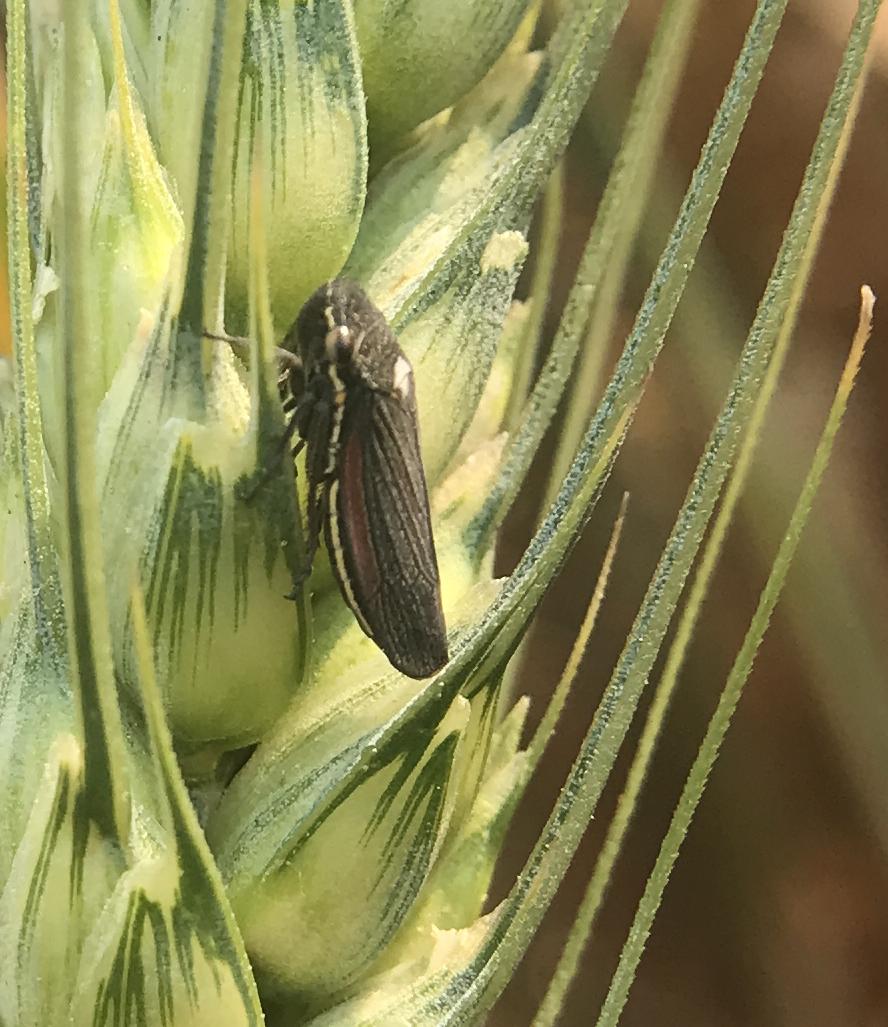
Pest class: occasional_pest